Queendom (Red Velvet song)

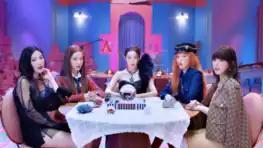
The music video is set in a "Alice In Wonderland"-esque world taking Red Velvet across different realms.

On August 13, 2021, a 27-second video teaser for "Queendom" was uploaded on the official SM Town channel, with the official video being released three days later. The visual was released on SM Entertainment's official YouTube channel on August 16, 2021, to coincide with the digital release of "Queendom". In an interview with the hairstylist of Red Velvet, Yoon Seo-ha revealed that Lee Soo-man visited the set of the music video. Yoon disclosed that Lee pointed out every details such as the direction in which Seulgi's side hair falls in the scene where she is riding her golf cart.